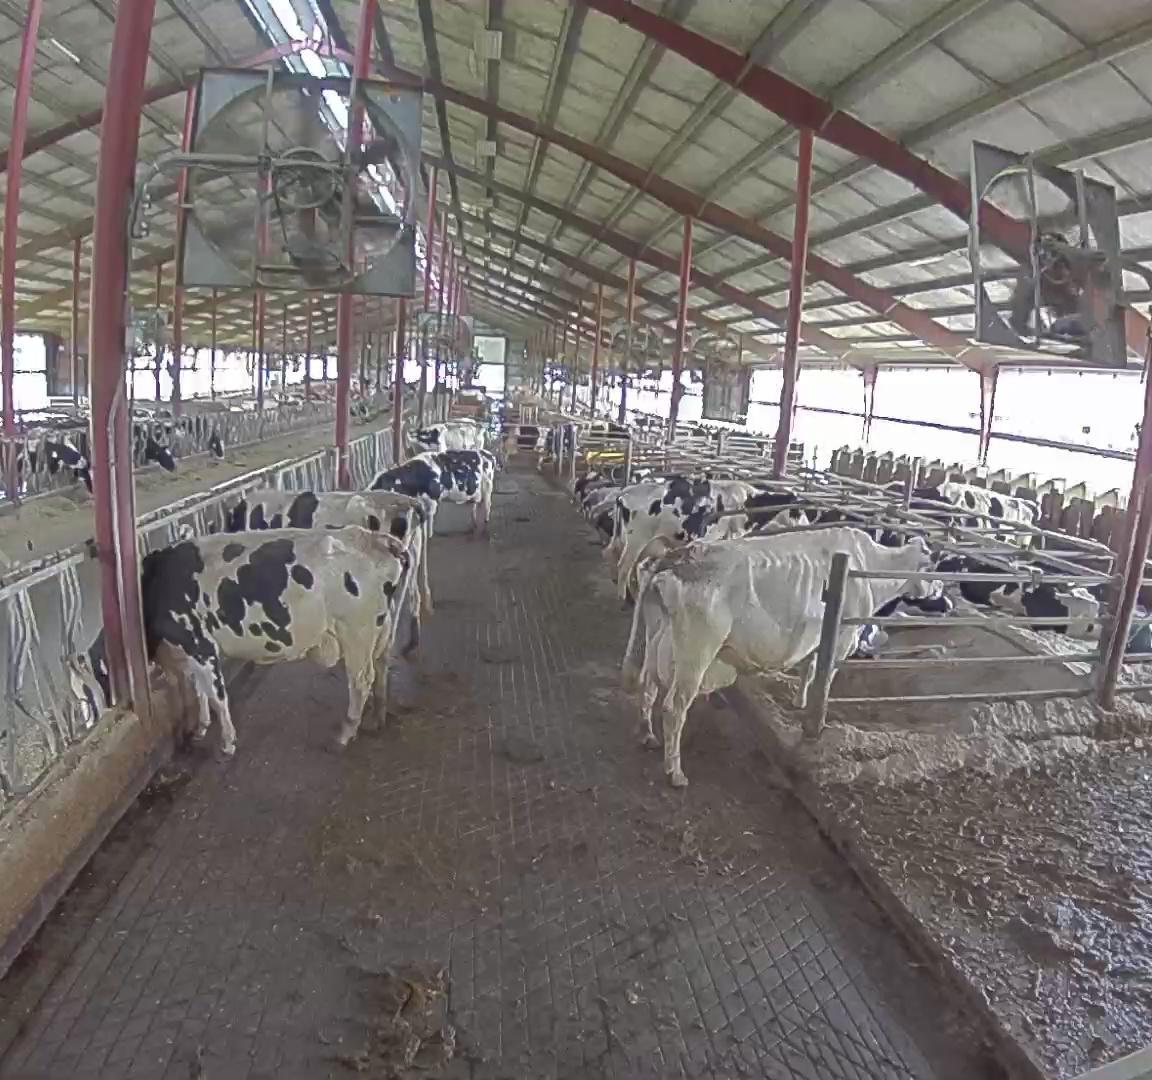
Number of cows: 7